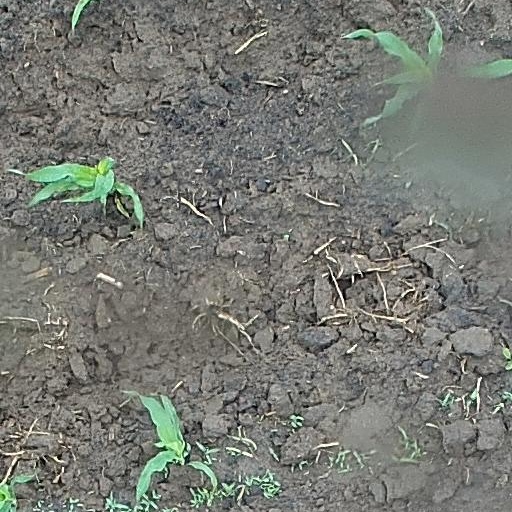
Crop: maize; corn